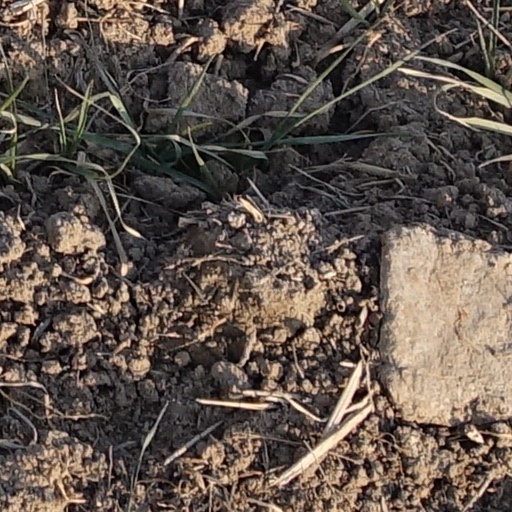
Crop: wheat